Princess Feodora of Leiningen

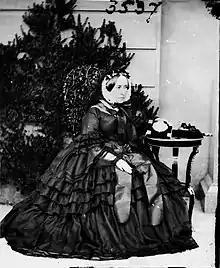
Photograph of Princess Feodora of Hohenlohe-Langenburg in 1859

Princess Feodora of Leiningen (Anna Feodora Auguste Charlotte Wilhelmine; 7 December 1807 – 23 September 1872) was the only daughter of Emich Carl, Prince of Leiningen and Princess Victoria of Saxe-Coburg-Saalfeld, future Duchess of Kent. Feodora and her older brother Karl, Prince of Leiningen, were maternal half-siblings of Queen Victoria of the United Kingdom.